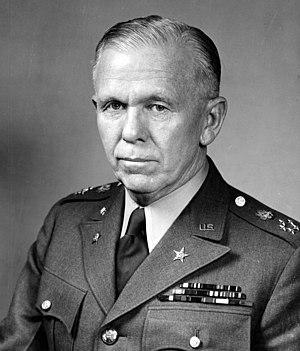
Cet article relate les faits saillants de l'histoire de l'époque moderne de l'Algérie.
Le Marshall Scholarship est une bourse d'études supérieures destiné aux « jeunes Américains intellectuellement distingués [et] les futurs dirigeants de leur pays » pour étudier dans une université au Royaume-Uni. Initié par le Parlement du Royaume-Uni en 1953 comme cadeau aux États-Unis en reconnaissance de la générosité du secrétaire d'État des États-Unis George Marshall et du plan Marshall au lendemain de la Seconde Guerre mondiale, le but de la bourse est de renforcer la Relation spéciale entre les deux pays pour « le bien de l'humanité dans ce monde turbulent. » Les bourses sont attribuées par le Marshall Aid Commemoration Commission et sont largement fondées par le gouvernement britannique.
Le plan Marshall était un programme américain de prêts accordés aux différents États de l'Europe pour aider à la reconstruction des villes et des installations bombardées lors de la Seconde Guerre mondiale. Ces prêts étaient assortis de la condition d'importer pour un montant équivalent d'équipements et de produits américains. En quatre ans, les États-Unis prêtent à l'Europe 16,5 milliards de dollars.
La personnalité de l'année est un titre qui est décerné chaque année en décembre depuis 1927 par la rédaction de l'hebdomadaire américain Time Magazine à la personne qui a « marqué le plus l'année écoulée, pour le meilleur ou pour le pire ».
Sont listés dans cette chronologie des faits économiques des évènements importants de l'histoire économique.
Georges Albert Maurice Victor Bataille, né le 10 septembre 1897 à Billom, mort le 9 juillet 1962 à Paris, est un bibliothécaire et écrivain français.